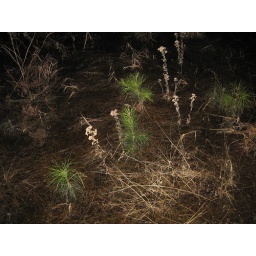
Tiny pine trees grow in the frog pond